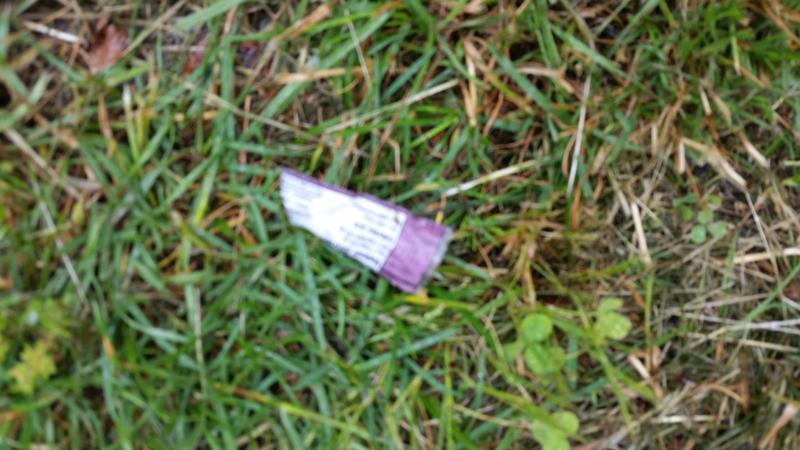
Waste category: trash